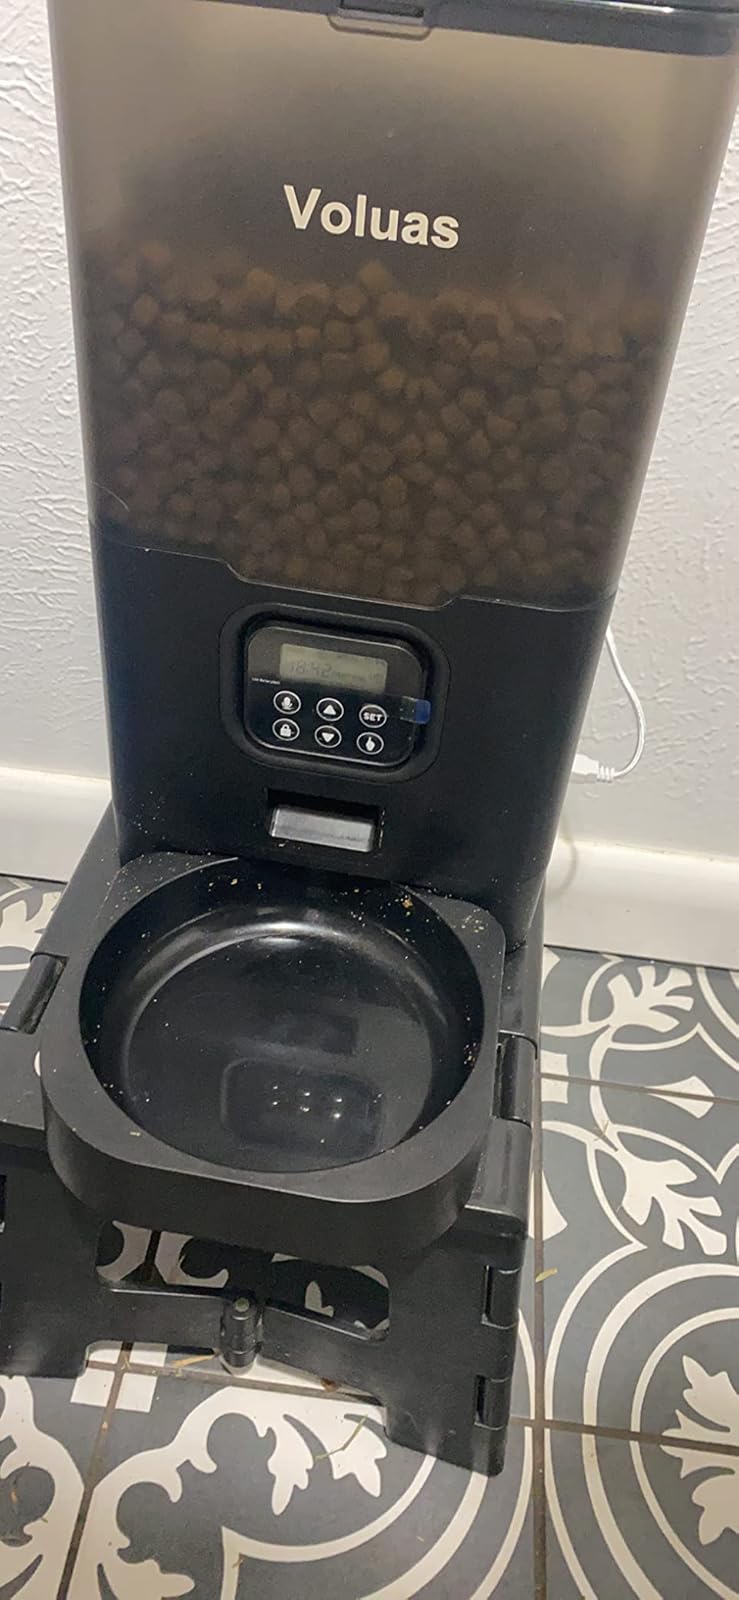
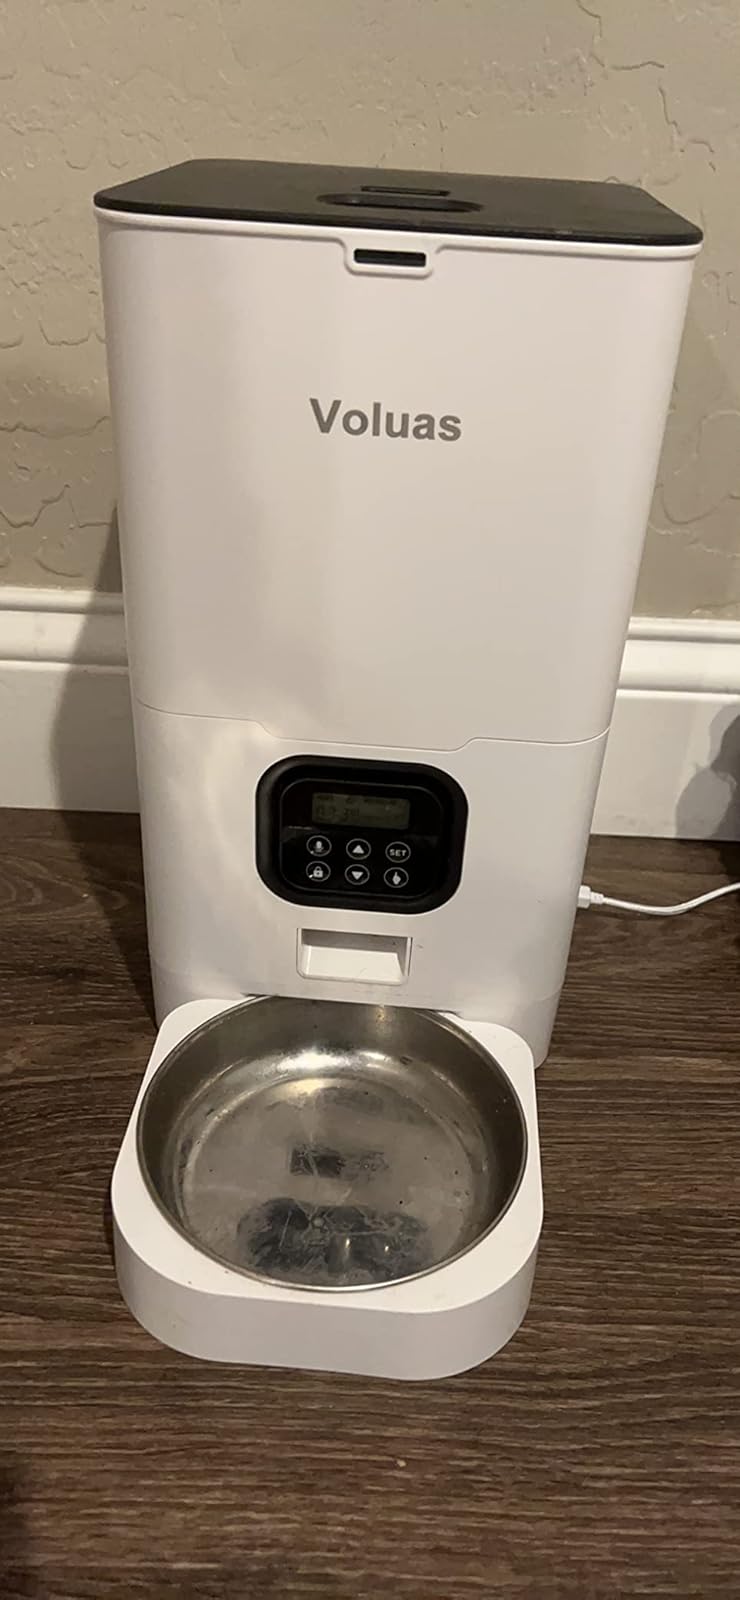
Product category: items_feeder
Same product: no